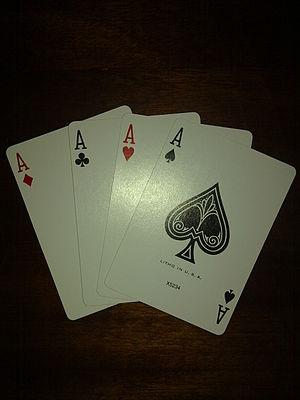
Le jeu de cartes français ou jeu de 52 cartes est un jeu de cartes organisées en deux couleurs : noir et rouge et en quatre enseignes françaises : trèfle, carreau, cœur, pique. Les « enseignes » sont plus généralement appelées couleurs.